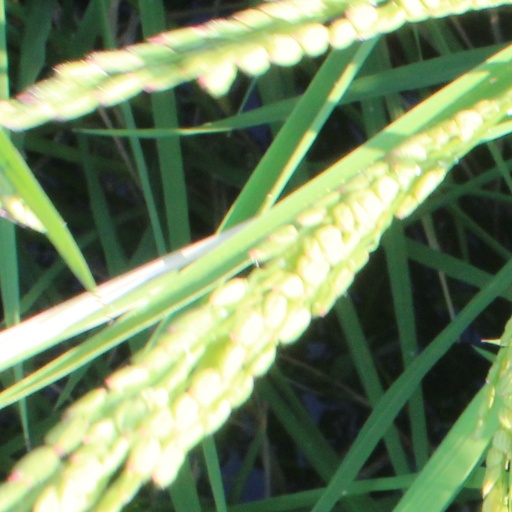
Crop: rice